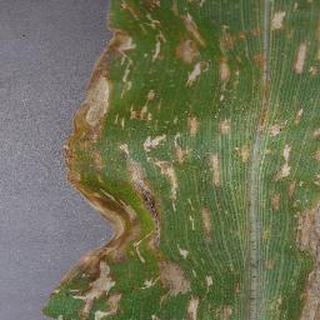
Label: corn_cercospora_leaf_spot